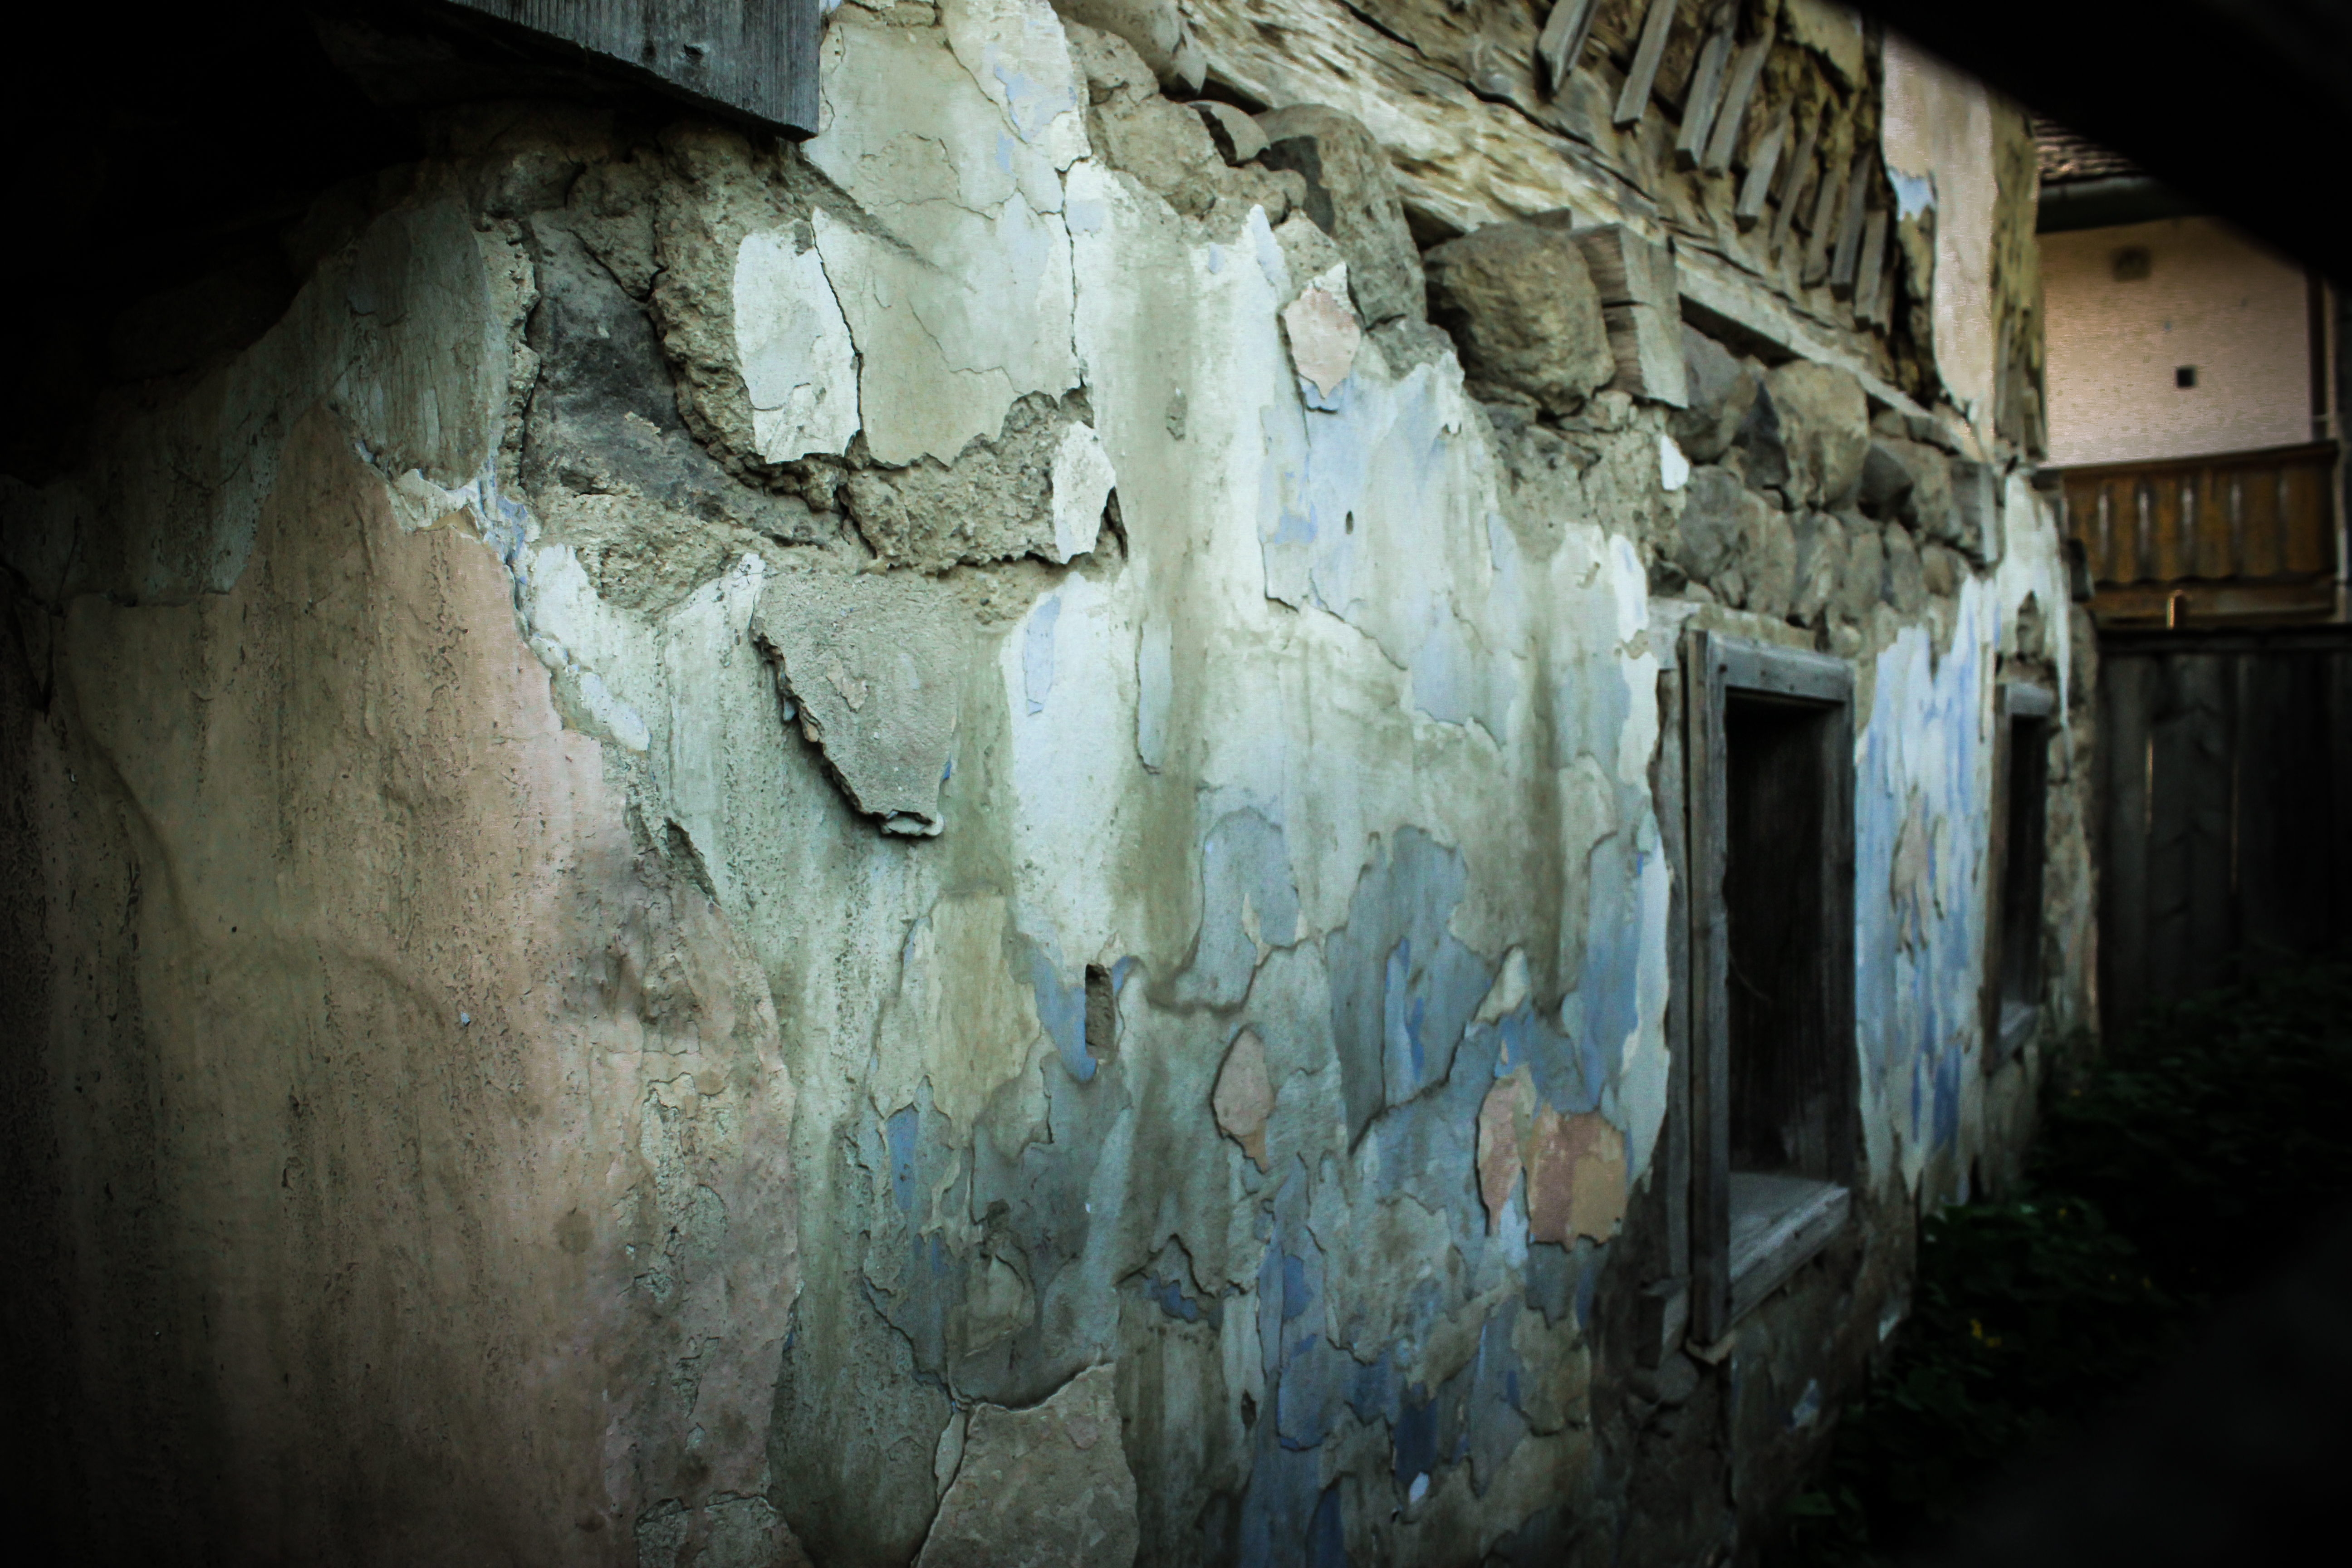
house, blue, antique, old, window, wall, ruined, family, time, life, past, memories, wood, water, world, door, building, Tints and shades, fixture, art, city, darkness, concrete, visual arts, tree, shadow, rectangle, ruins, room, flash photography, font, street, ceiling, cement